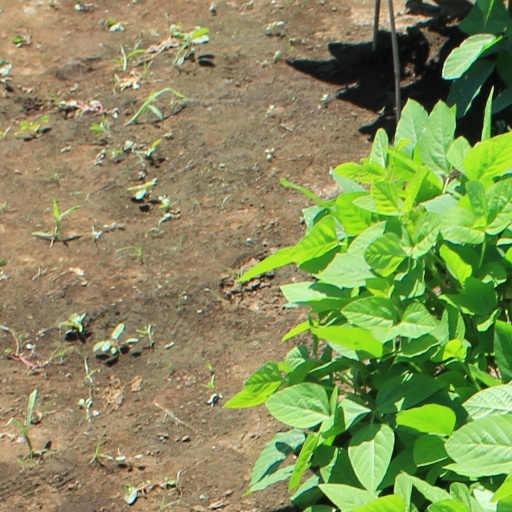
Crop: soybean